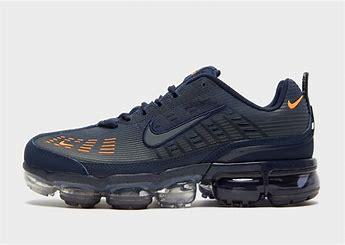
Brand: Nike
Model: Air Vapormax 360